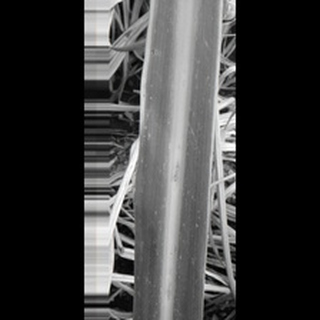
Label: sugarcane_red_rot